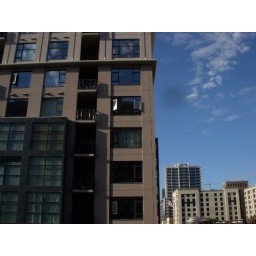
hard rock hotel in the gas lamp district, san diego, ca.